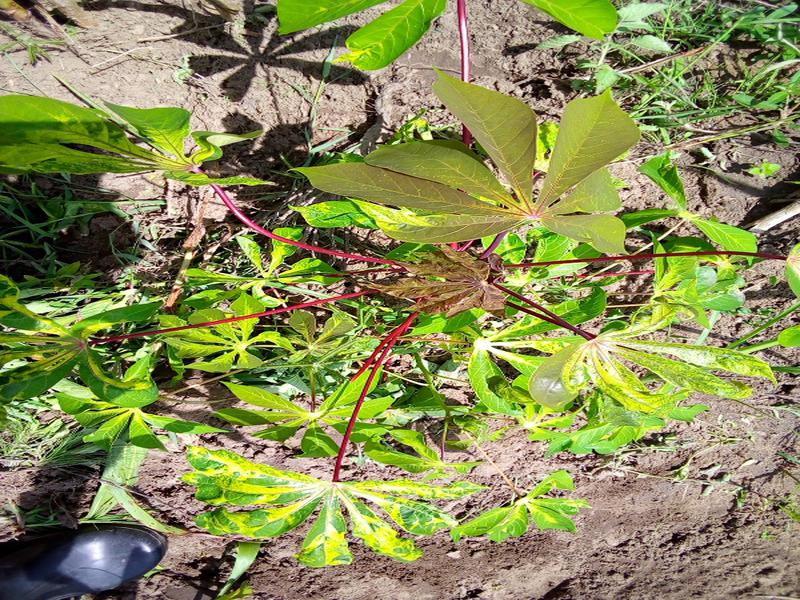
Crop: cassava
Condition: mosaic_disease